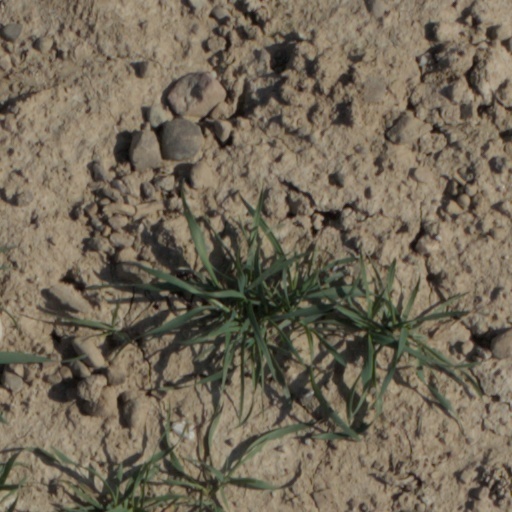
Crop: wheat